Mohammad Jafar Mahallati

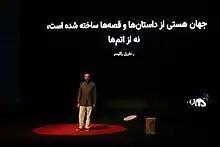
Mohammad Jafar Mahallati at TEDxTehran

Mohammad Jafar Mahallati is an Iranian scholar of Islamic studies and a former diplomat. He was formerly the Nancy Schrom Dye Chair in Middle East and North African Studies at Oberlin College in Oberlin, Ohio. He was Iran's ambassador and Permanent Representative to the United Nations from 1987 to 1989. Oberlin College has placed Mahallati, who has been facing a three-year campaign by Iranian American activists against him, on indefinite leave from his teaching position following allegations he ran a sex-for-grade scheme while previously teaching at Columbia University.